Francis Draper Lewis

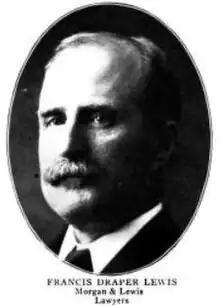

Francis Draper Lewis was a Pennsylvania lawyer who co-founded the law firm Morgan Lewis at Philadelphia in 1873 with Charles Eldridge Morgan, Jr.